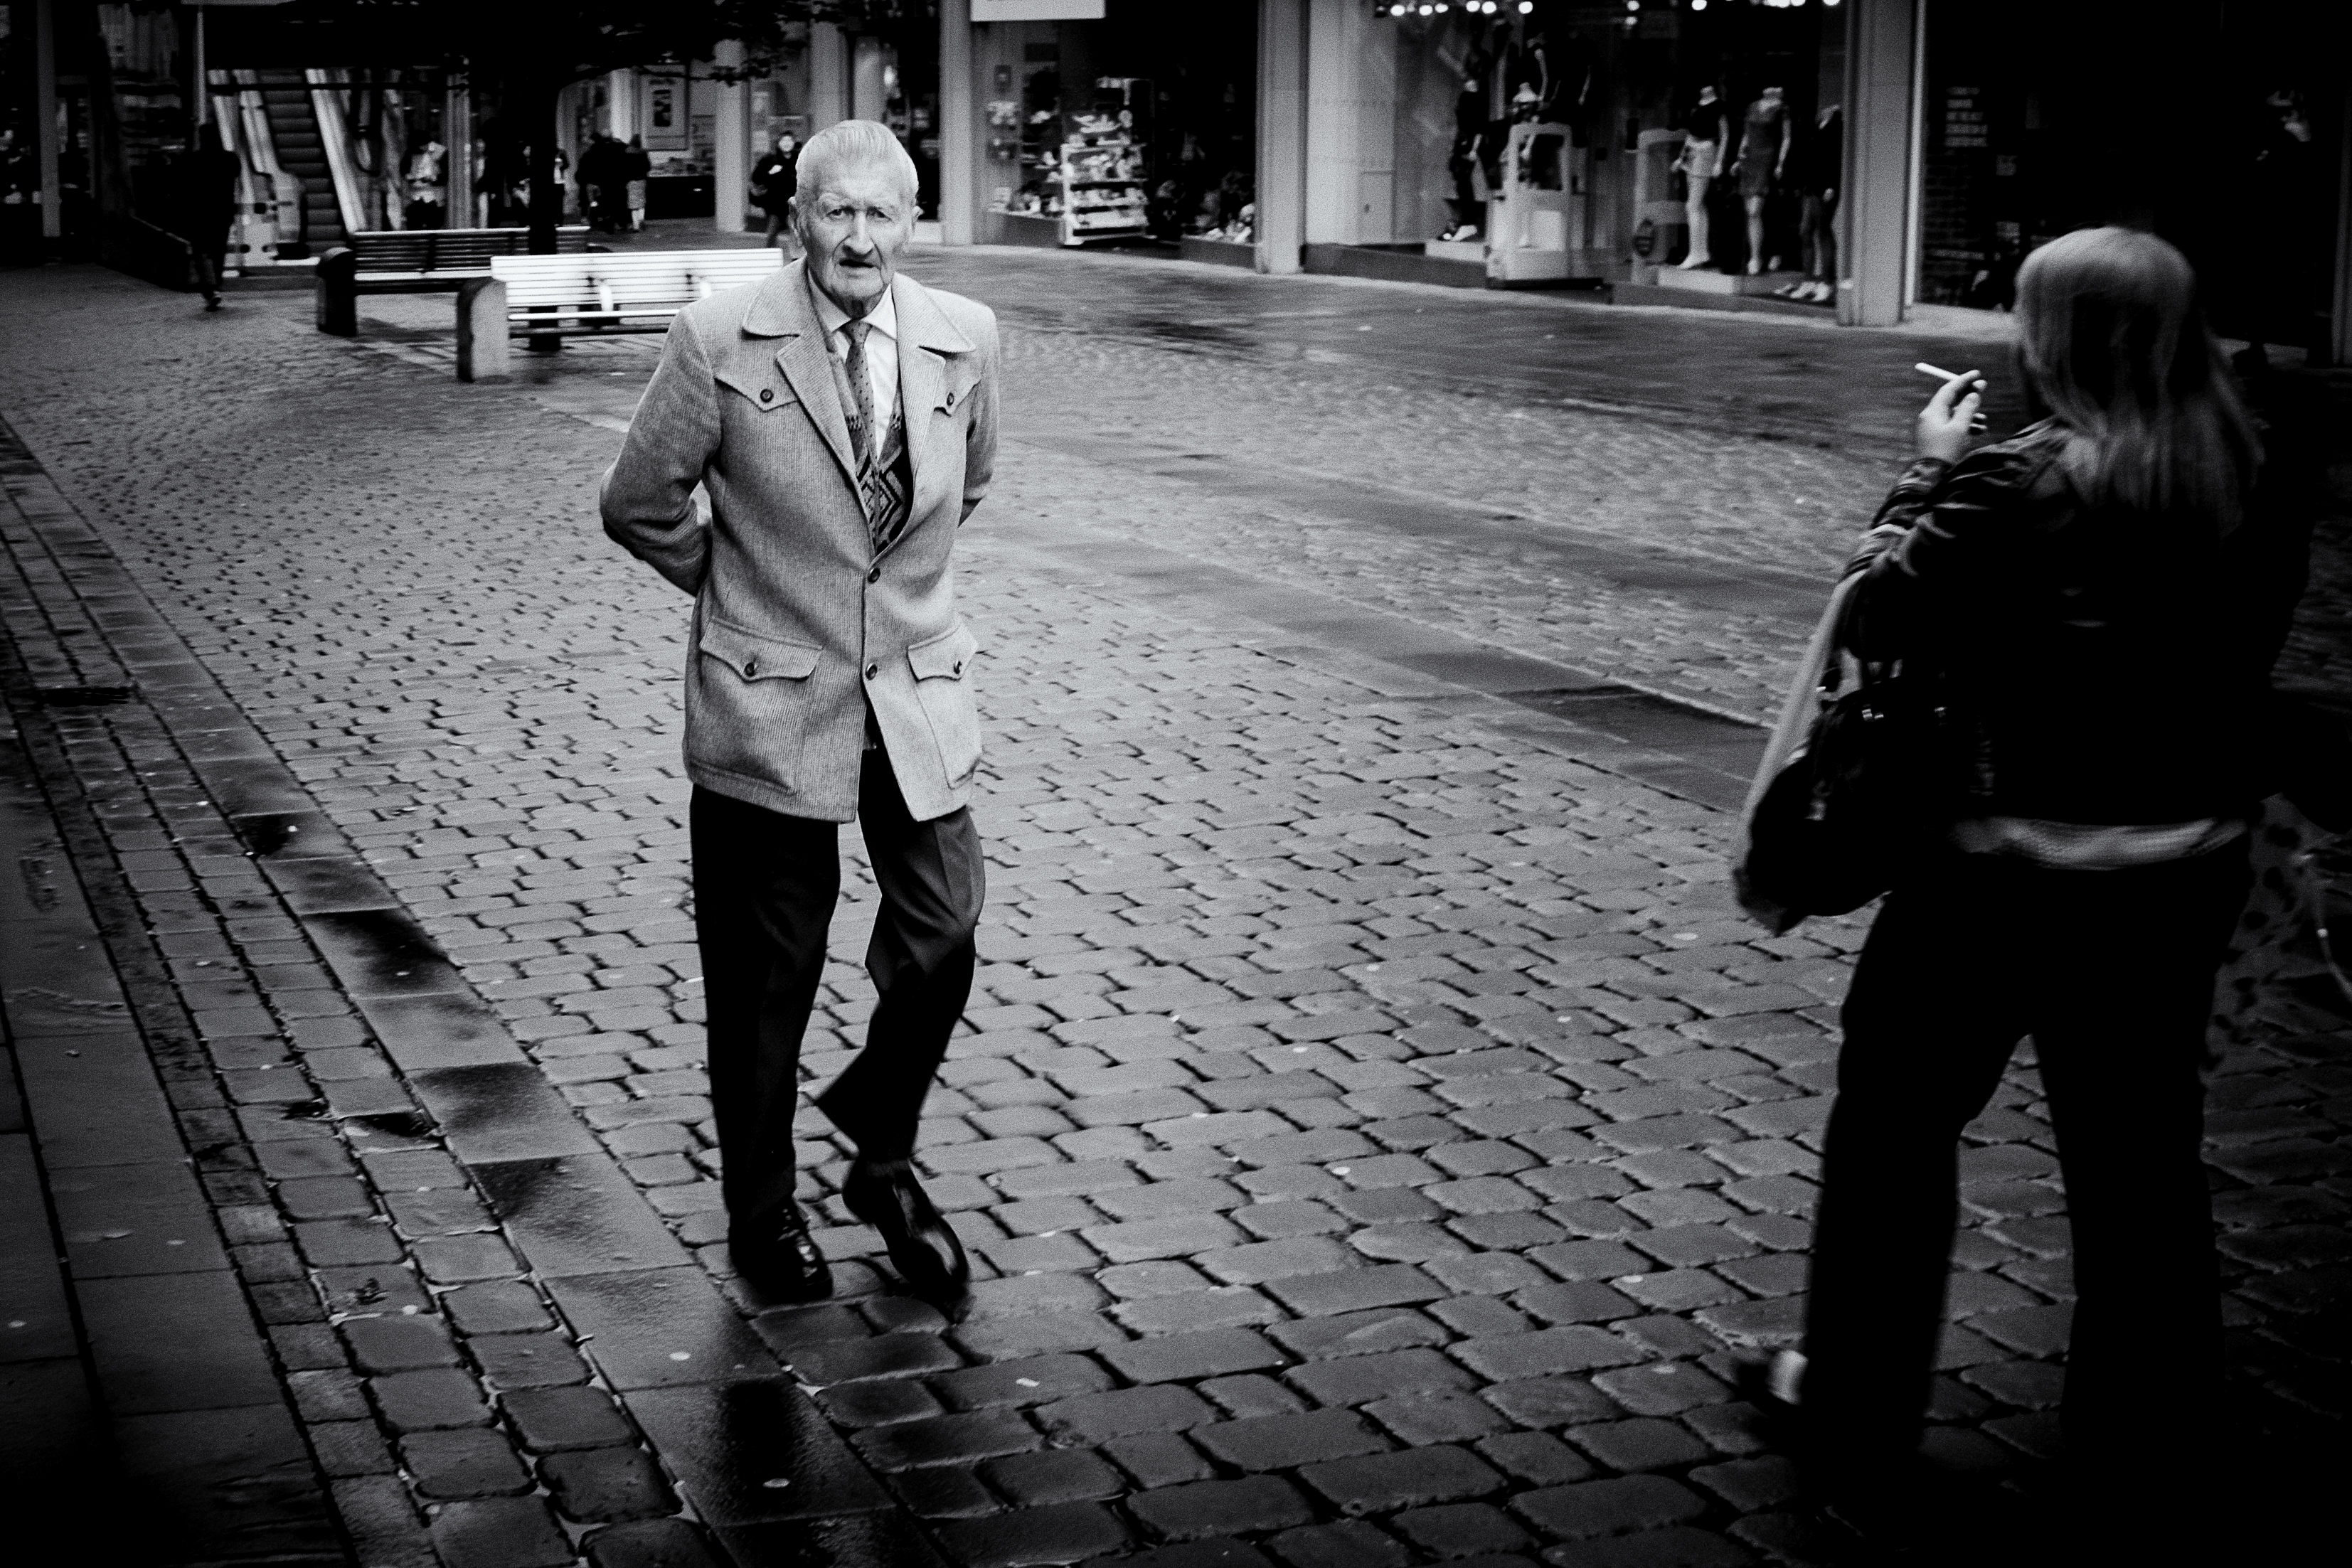
man, black and white, road, white, street, photography, darkness, black, monochrome, uk, streetphotography, england, bw, manchester, candid, oldgent, infrastructure, photograph, snapshot, monochrome photography, film noir